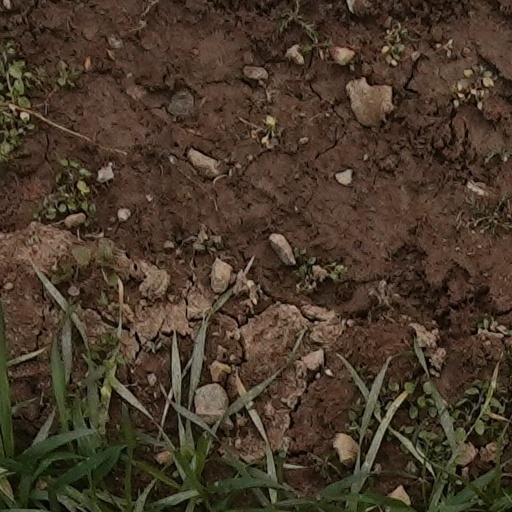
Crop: wheat